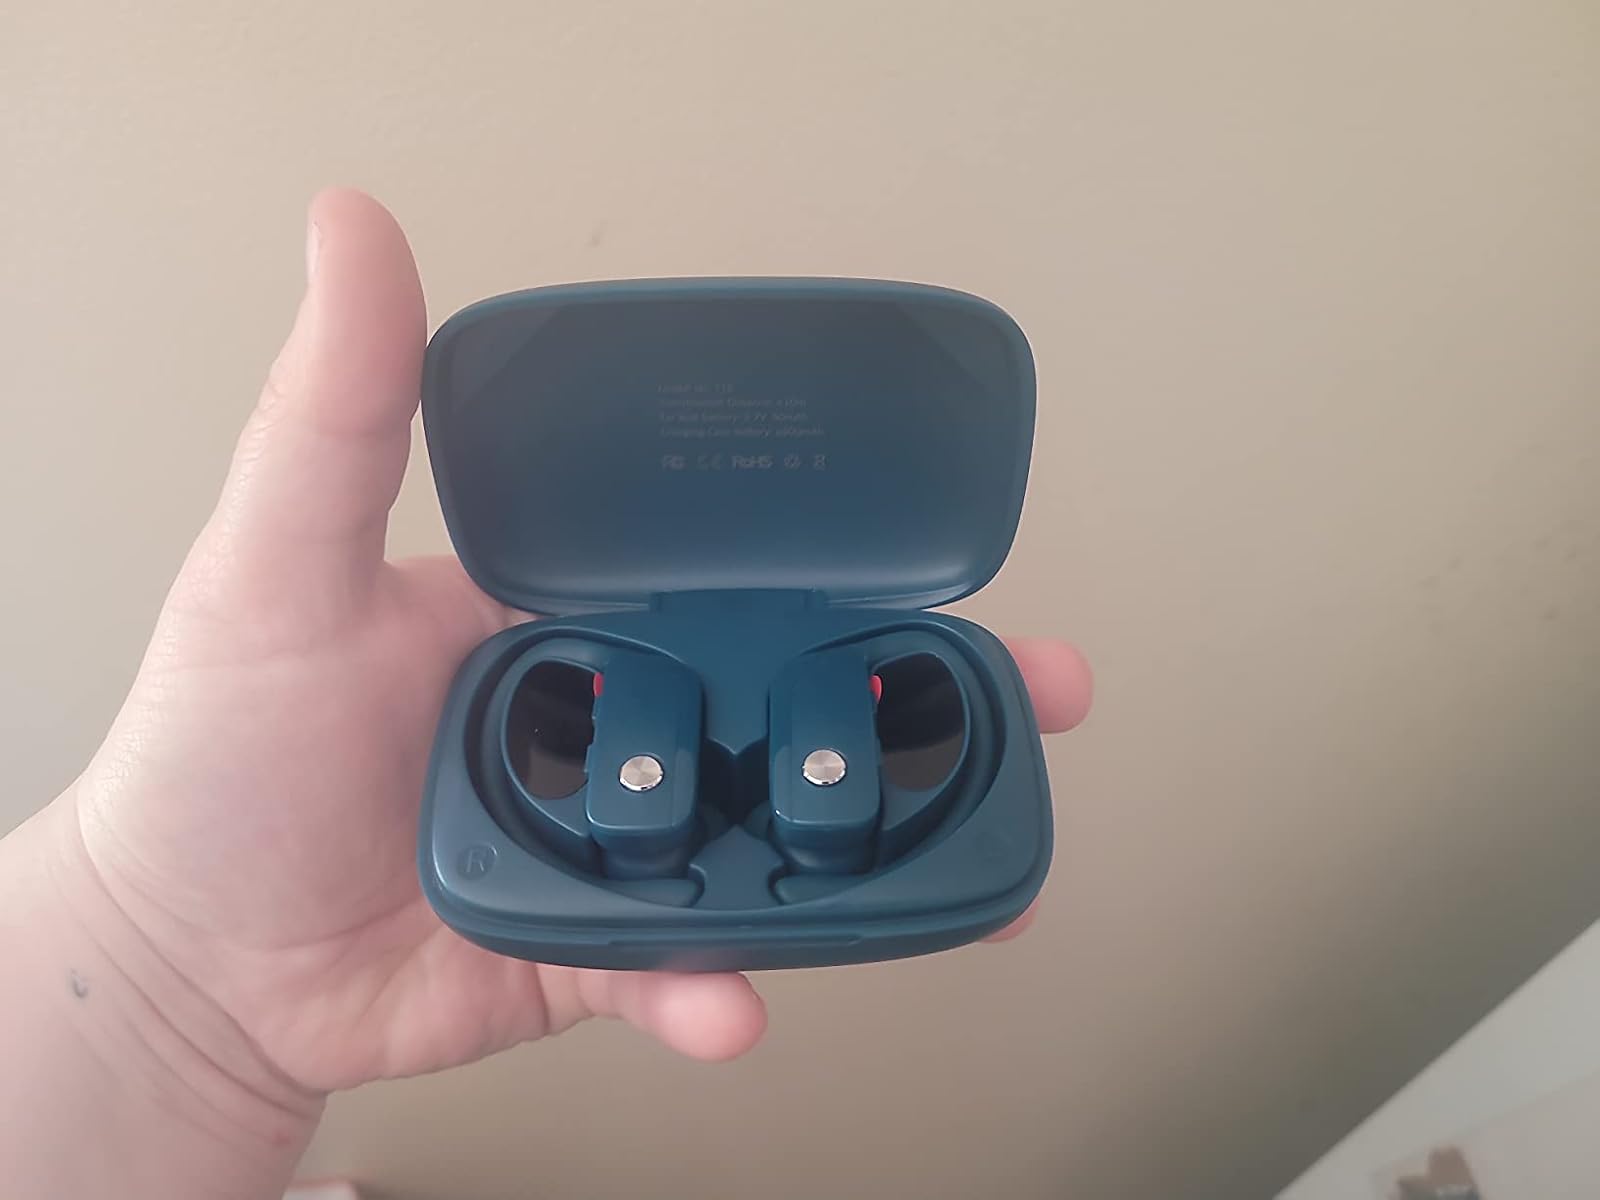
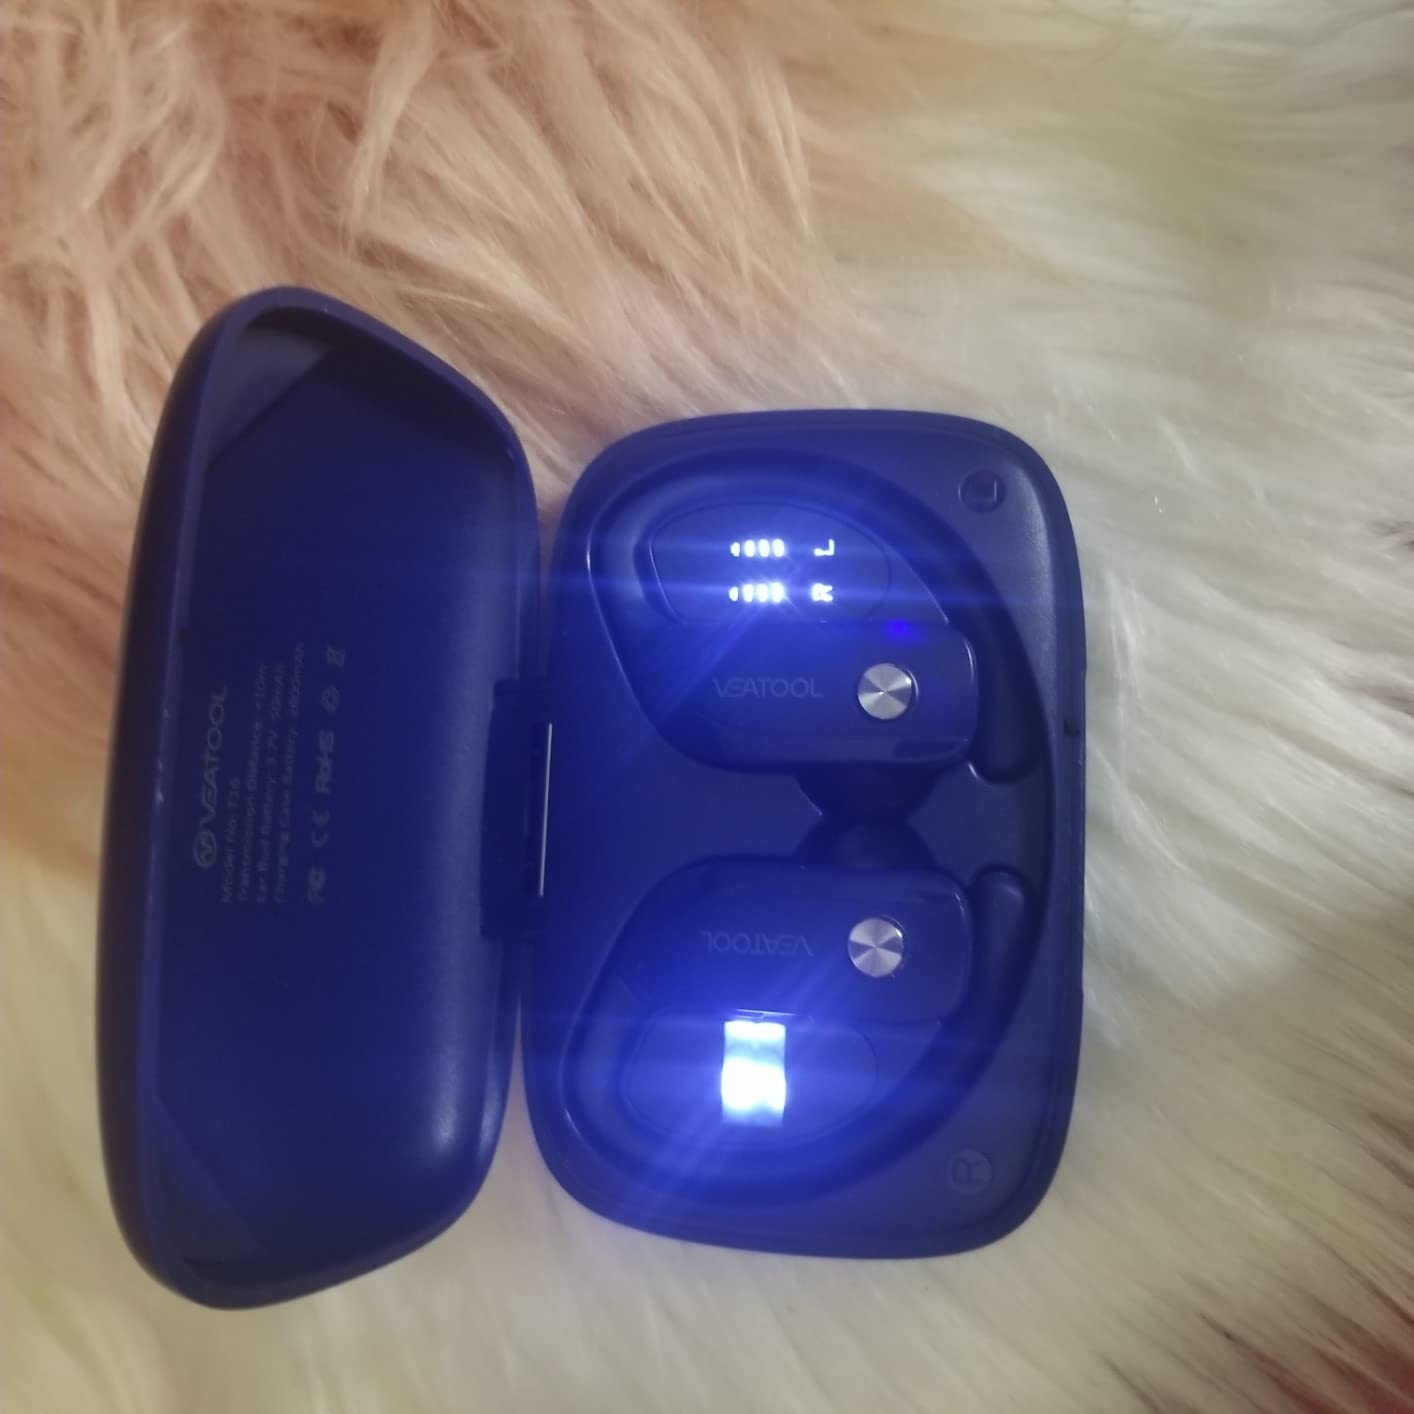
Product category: earbuds
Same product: no